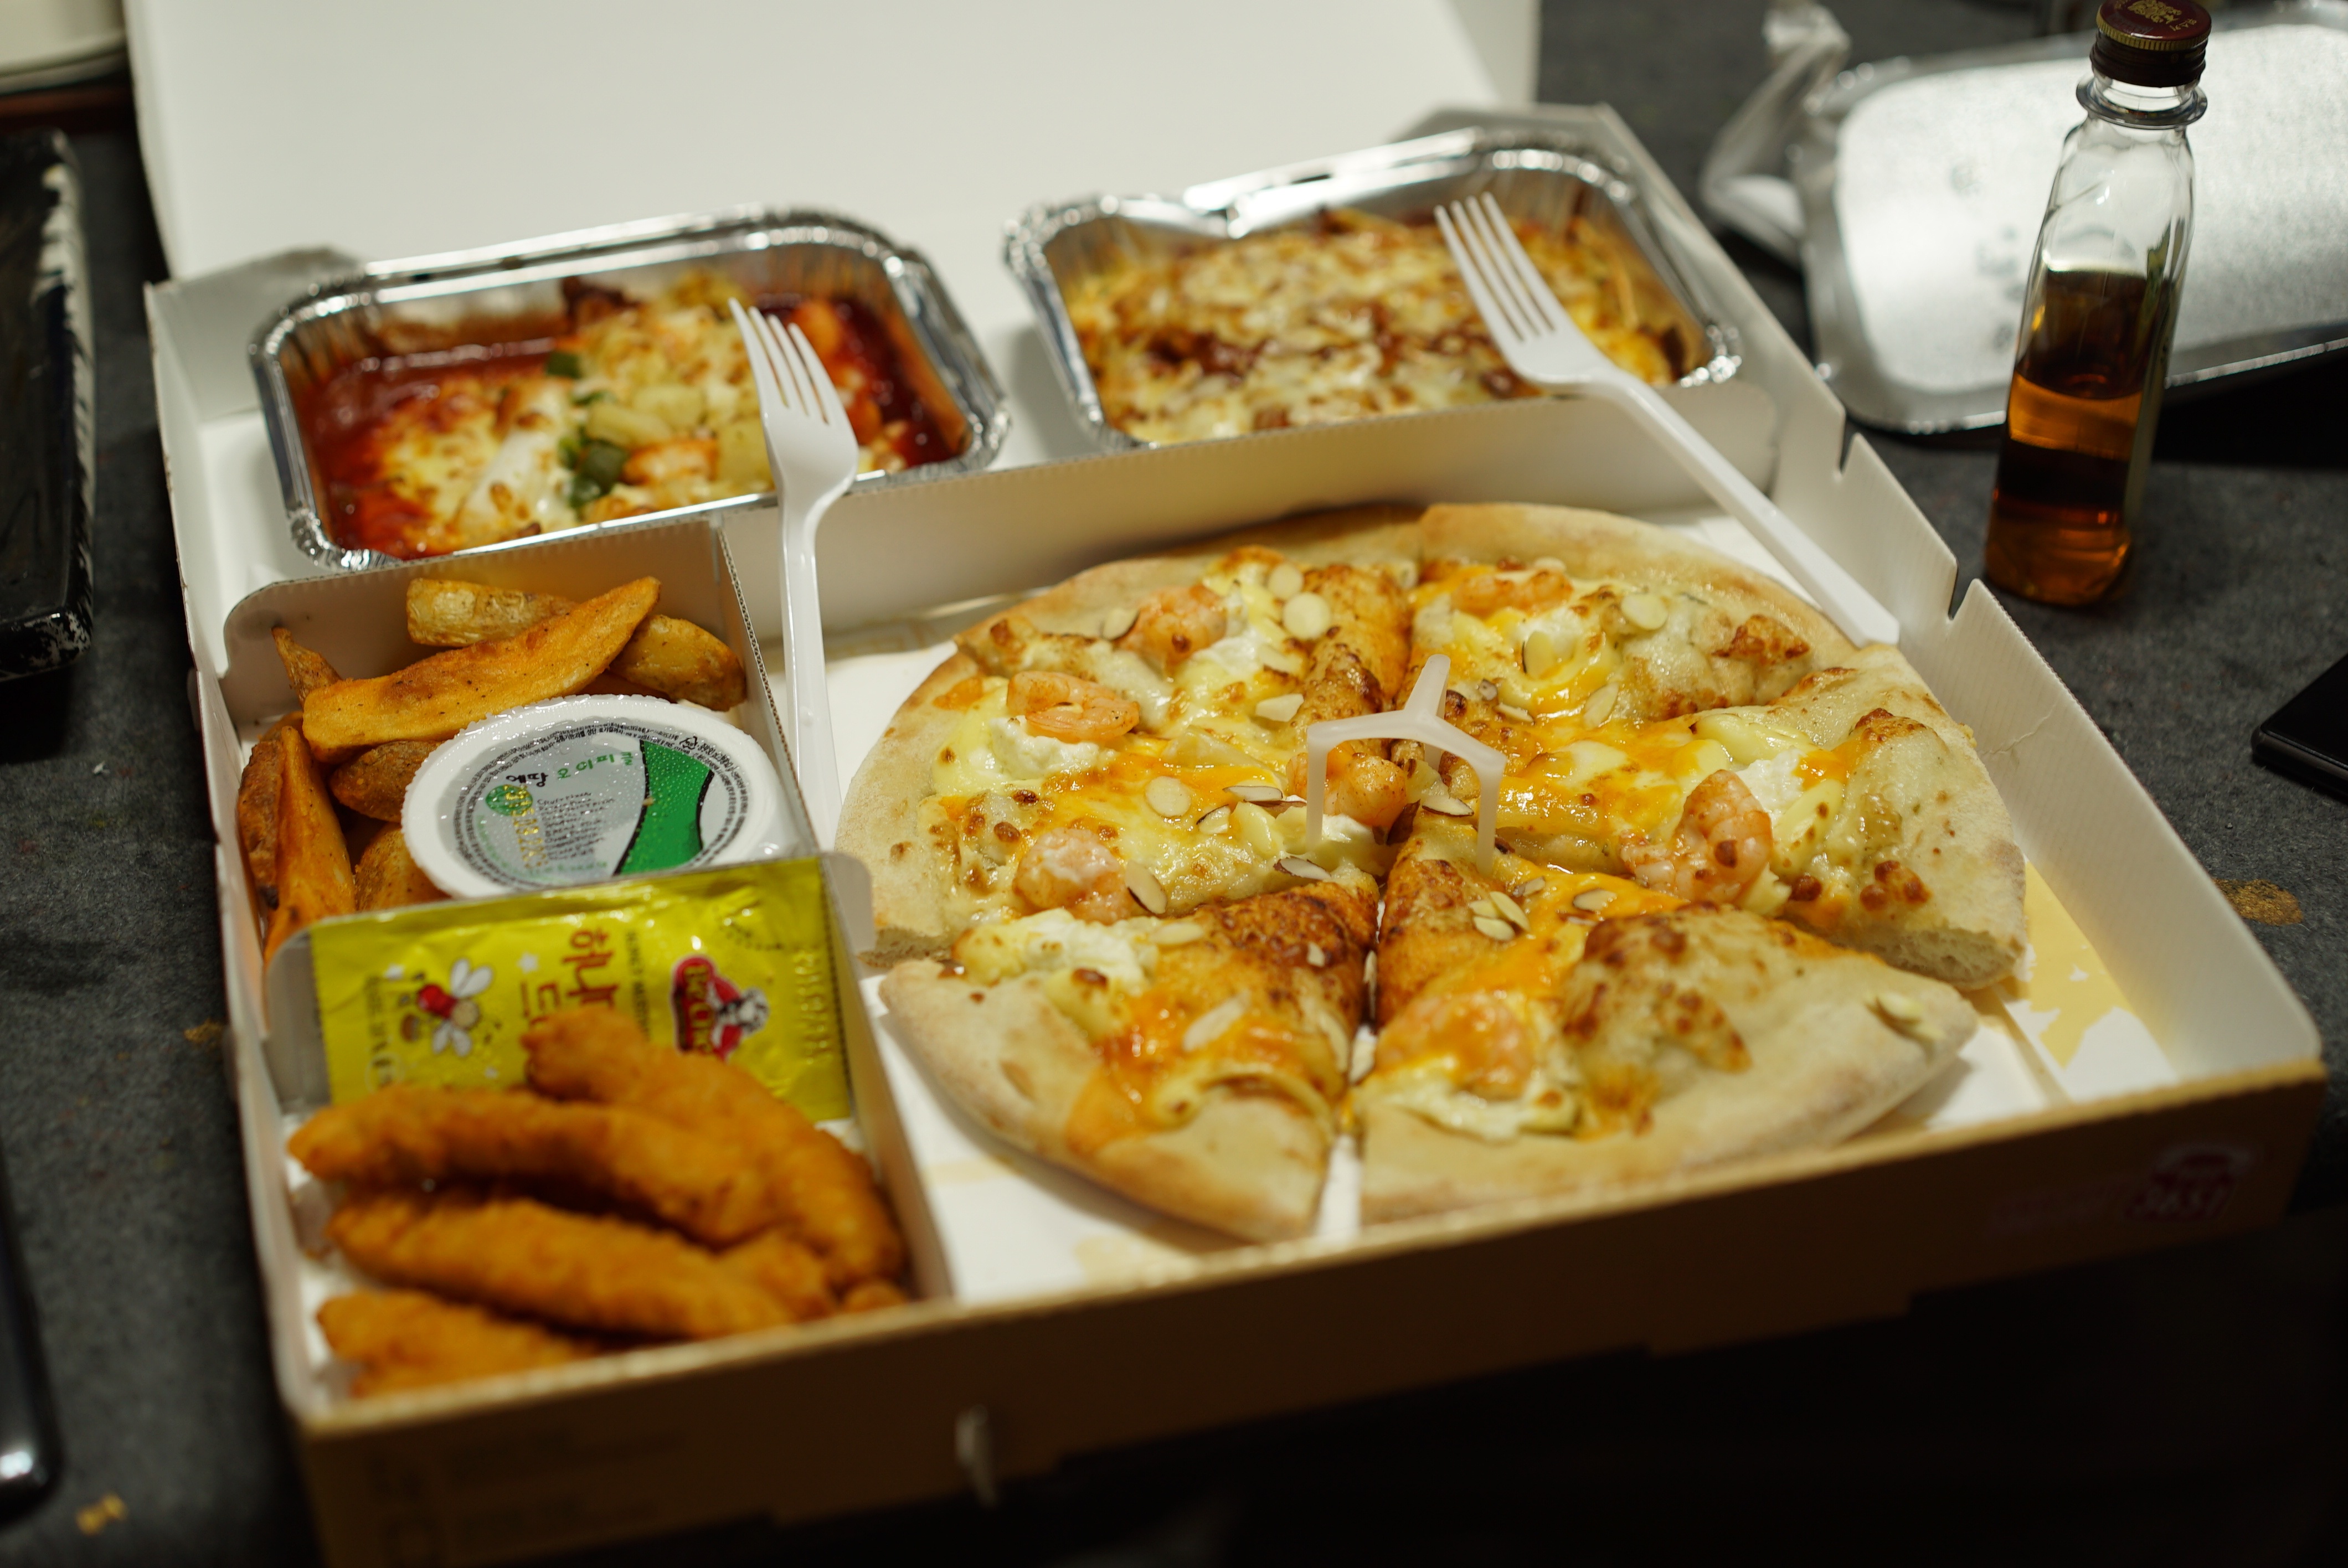
restaurant, dish, meal, food, breakfast, fast food, lunch, cuisine, buffet, pizza, cheese, asian food, dining, street food, spaghetti, delivery, brunch, nugget, french fries, set menu